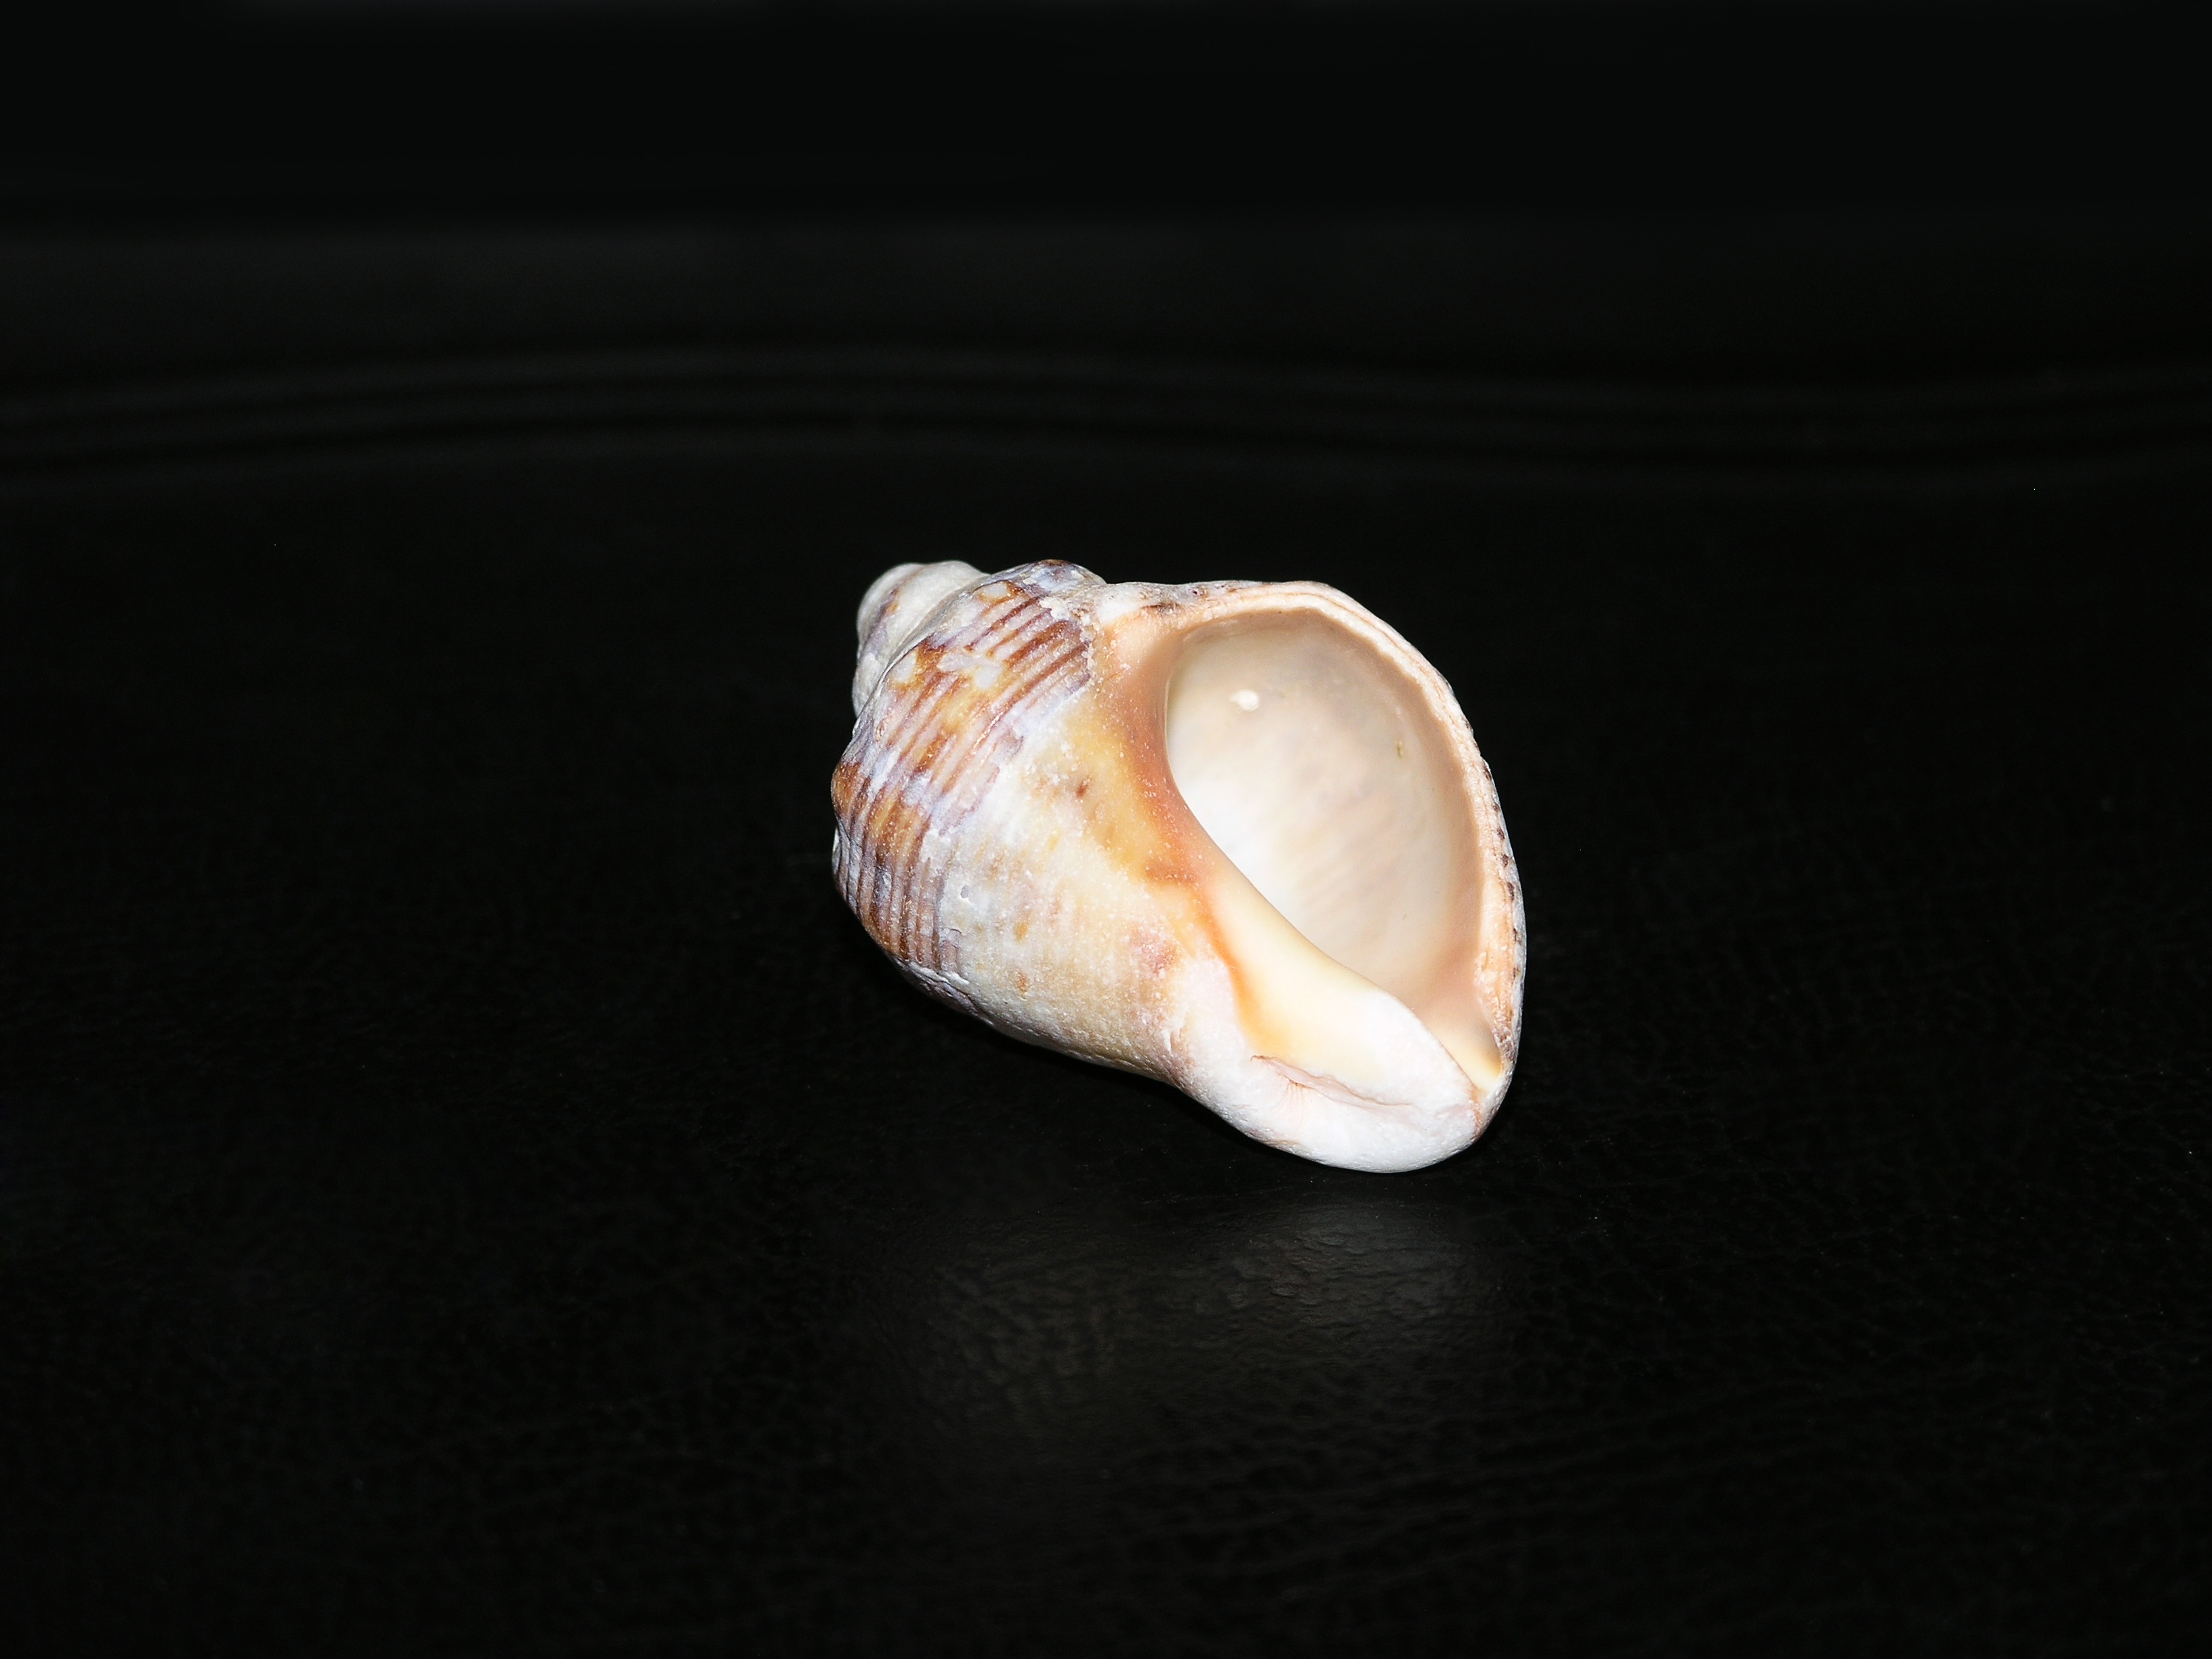
hand, sea, photography, finger, food, ear, material, invertebrate, seashell, clam, conch, close up, human body, organ, tooth, molluscs, macro photography, sea snail, rapana